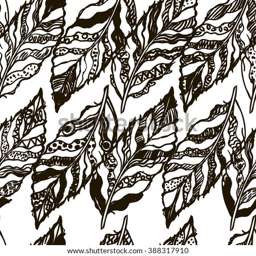
seamless background pattern with hand - drawn abstract feathers on the white background .